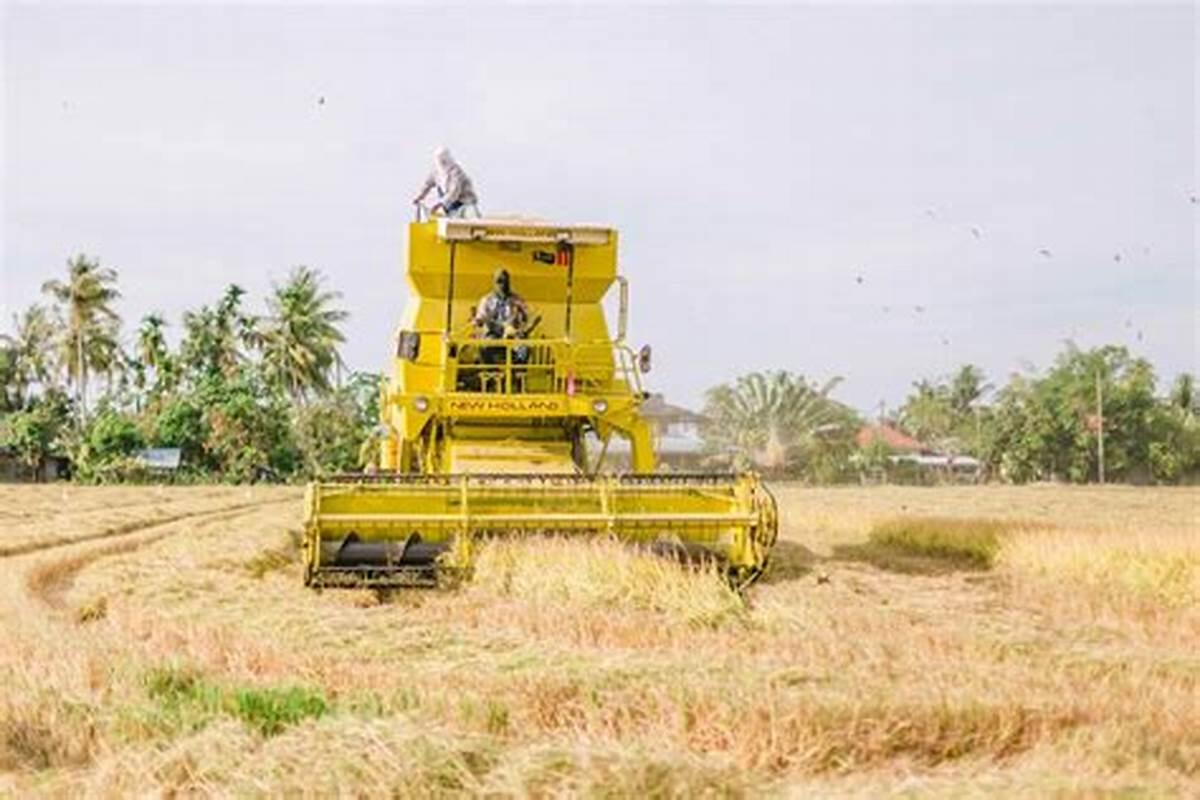
Mashine kubwa na ya kisasa ya rangi ya njano ambayo inafanya zoezi la uvunaji wa ngano kwa kukata vichwa vya ngano ikitumia mapanga yenye ncha kali kisha kuhifadhi na kupelekwa katika viwanda ili kuchakatwa na kuwa bidhaa inayofaa kutumika na watu mfano ni unga wa ngano.